Hluhluwe–Imfolozi Park

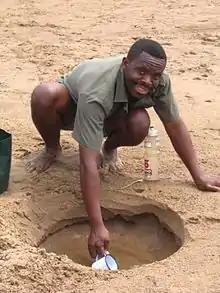
A park guide digging for water in the Black Umfolozi River

The park is located in the province of KwaZulu-Natal on the east coast of South Africa. The park is closest to the town of Mtubatuba and the villages of Hluhluwe and Hlabisa. The geography of the area differs from the north, or Hluhluwe area, to the south, or Umfolozi area. Hluhluwe–Imfolozi Park is partly in a low-risk malaria area.